Sendai Hi-Land Raceway

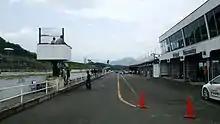
Main course at Sendai Hi-Land Raceway

Sendai Hi-Land Raceway was a motor racing circuit in 12 Hayasaka, Shinkawa, Aoba-ku, Sendai, Miyagi Prefecture, Japan.